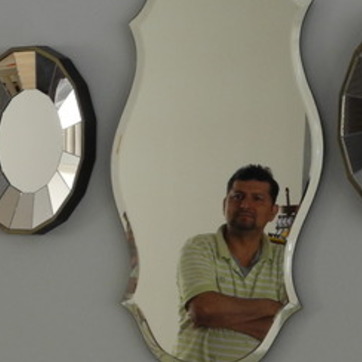
Material: mirror